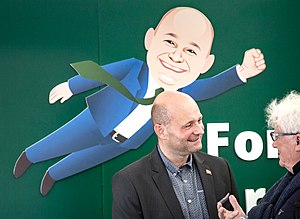
Søren Pape Poulsen / Politisk karriere / Landspolitik
Pape Poulsen ved Folkemødet 2019
Søren Pape Poulsen er formand og den politiske leder for Det Konservative Folkeparti valgt til Folketinget i Vestjyllands Storkreds ved valget den 18. juni 2015. Han blev justitsminister i regeringen Lars Løkke Rasmussen III ved regeringsomdannelsen 28. november 2016, hvor det Konservative Folkeparti sammen med Liberal Alliance kom med i Venstre-regeringen.